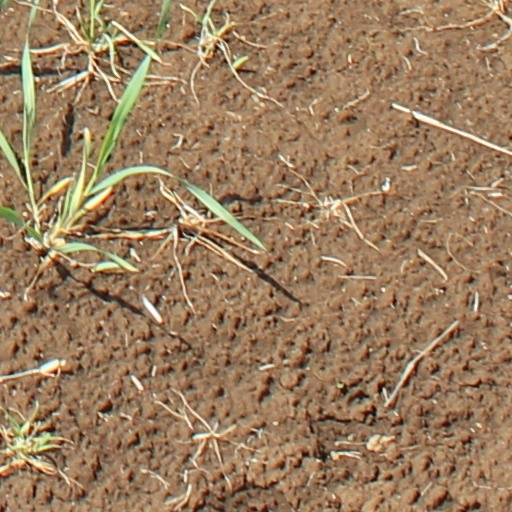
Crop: wheat